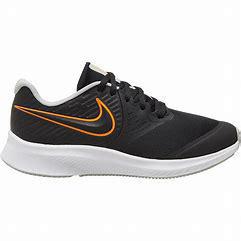
Brand: Nike
Model: Star Runner 2